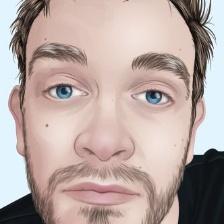
Label: faces